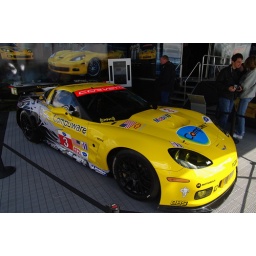
The new '10 Corvette C6.R GT2 livery, in the #3 flavor (with the red background window labeling).